Armature Controlled DC Motor

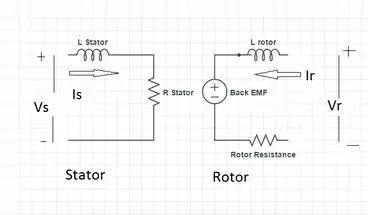
Modelling of armature control DC motor is discussed in the article: representing basic structure of separately excited DC motor

An armature controlled DC motor is a direct current (DC) motor that uses a permanent magnet driven by the armature coils only.